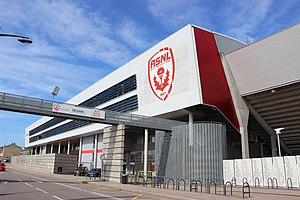
Stade Marcel Picot
Le stade Marcel-Picot est un stade de football situé à Tomblaine dans la proche banlieue de Nancy.
Cette page concerne les événements qui se sont produits durant l'année 1968 en Lorraine.